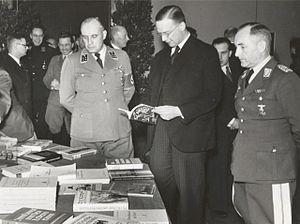
Hans Siburg est un général allemand de la Seconde Guerre mondiale.